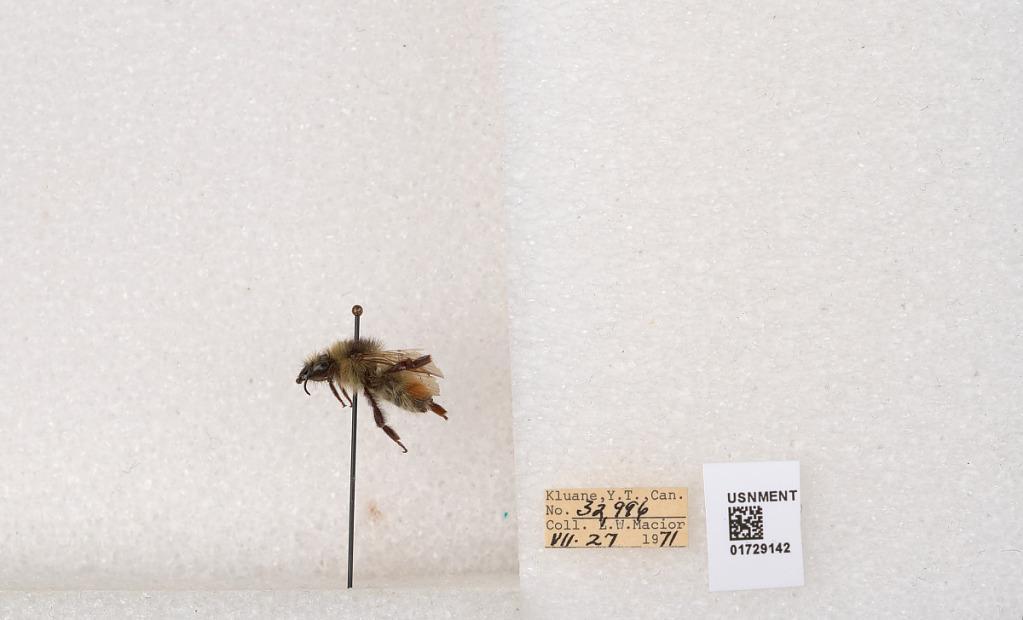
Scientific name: Bombus flavifrons Cresson
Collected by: L. Macior
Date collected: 1971-7-27
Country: Canada
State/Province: Yukon Territory
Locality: Kluane National Park and Reserve
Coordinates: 60.7493, -139.504